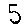
Label: 5